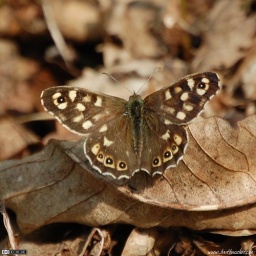
A Speckled Wood (Pararge aegeria) butterfly perched on dead leaves on the ground in a wood in Cavan, Ireland.